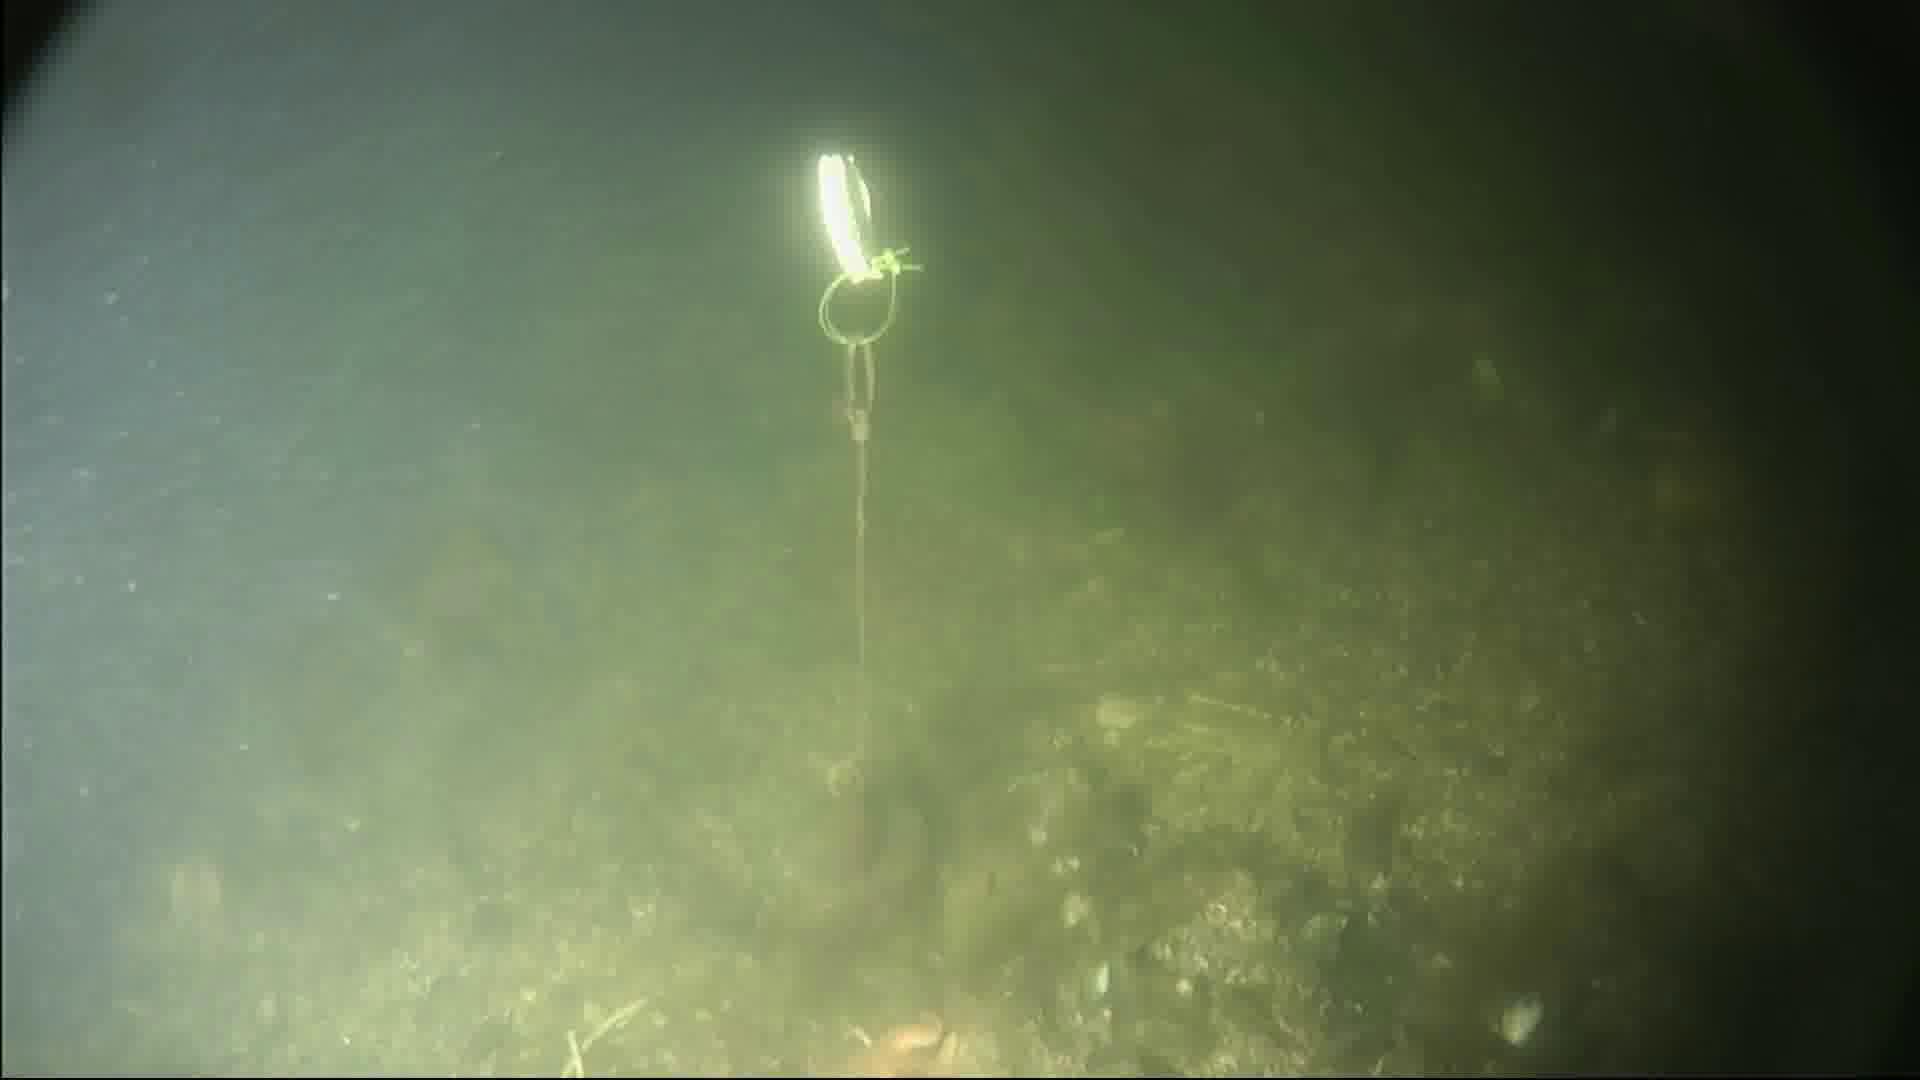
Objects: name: starfish
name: crab